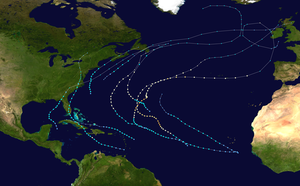
La saison 2006 des ouragans a lieu du 1ᵉʳ juin 2006 au 30 novembre 2006, selon la définition de l'Organisation météorologique mondiale.